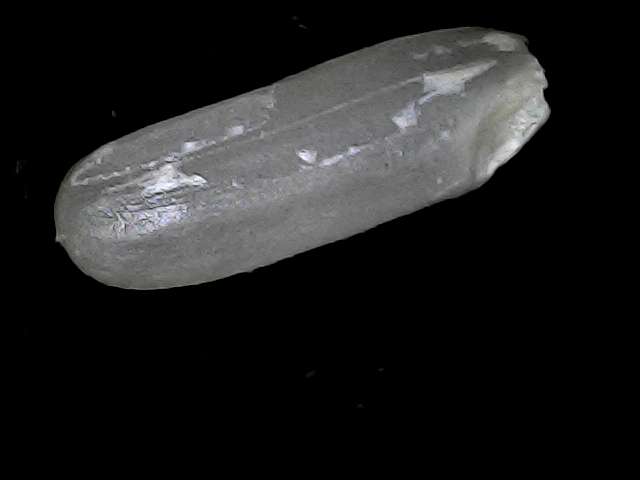
Rice variety: BD75